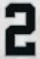
Number: 2